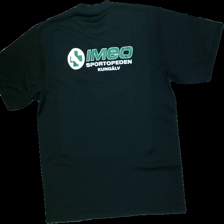
View: back
Type: T-shirt
Category: Men
Brand: Not in the list
Brand text on label: newline
Colors: Red, Black, White
Material: 100% polyester
Pattern: Logo print
Cut: Regular, C-collar
Size: XL
Season: All
Price range: 50-100
Recommended usage: Reuse
Description: black t-shirt with logo